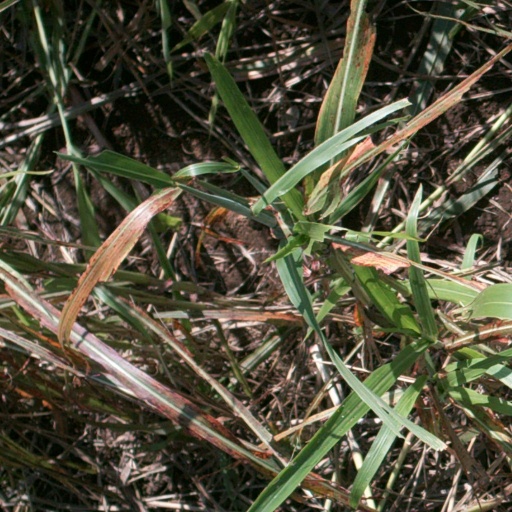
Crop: sorghum